Cook Cleland

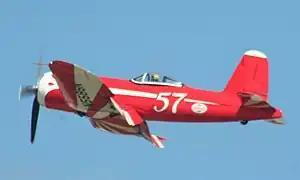
Cook Cleland's Race 57, winner of the 1949 Tinnerman Trophy that was flown by Ben McKillen

Cleland next obtained four Goodyear F2G-1 Super Corsairs with a hefty 28-cylinder Pratt & Whitney Wasp Major rated at more than . He modified these similarly to his FG-1D, additionally clipping the wingspan a few feet. He flew one of these, Race 74, to win the 1947 Thompson Trophy with a speed of .